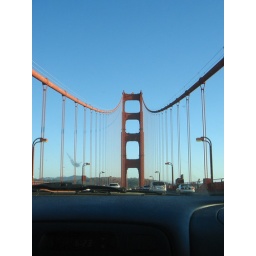
bridge over much water